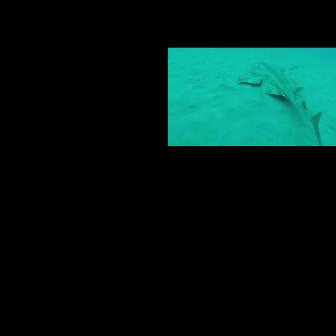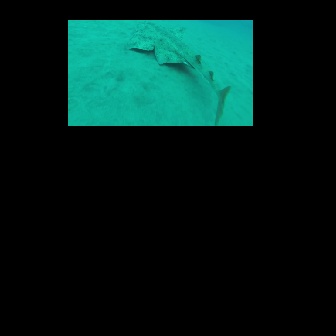
  Please identify the target specified by the bounding box [237,61,322,146] in the first image and locate it in the second image. Return the coordinates in [x_min,y_min,x_max,y_max] format.
Answer: [126,21,231,126]